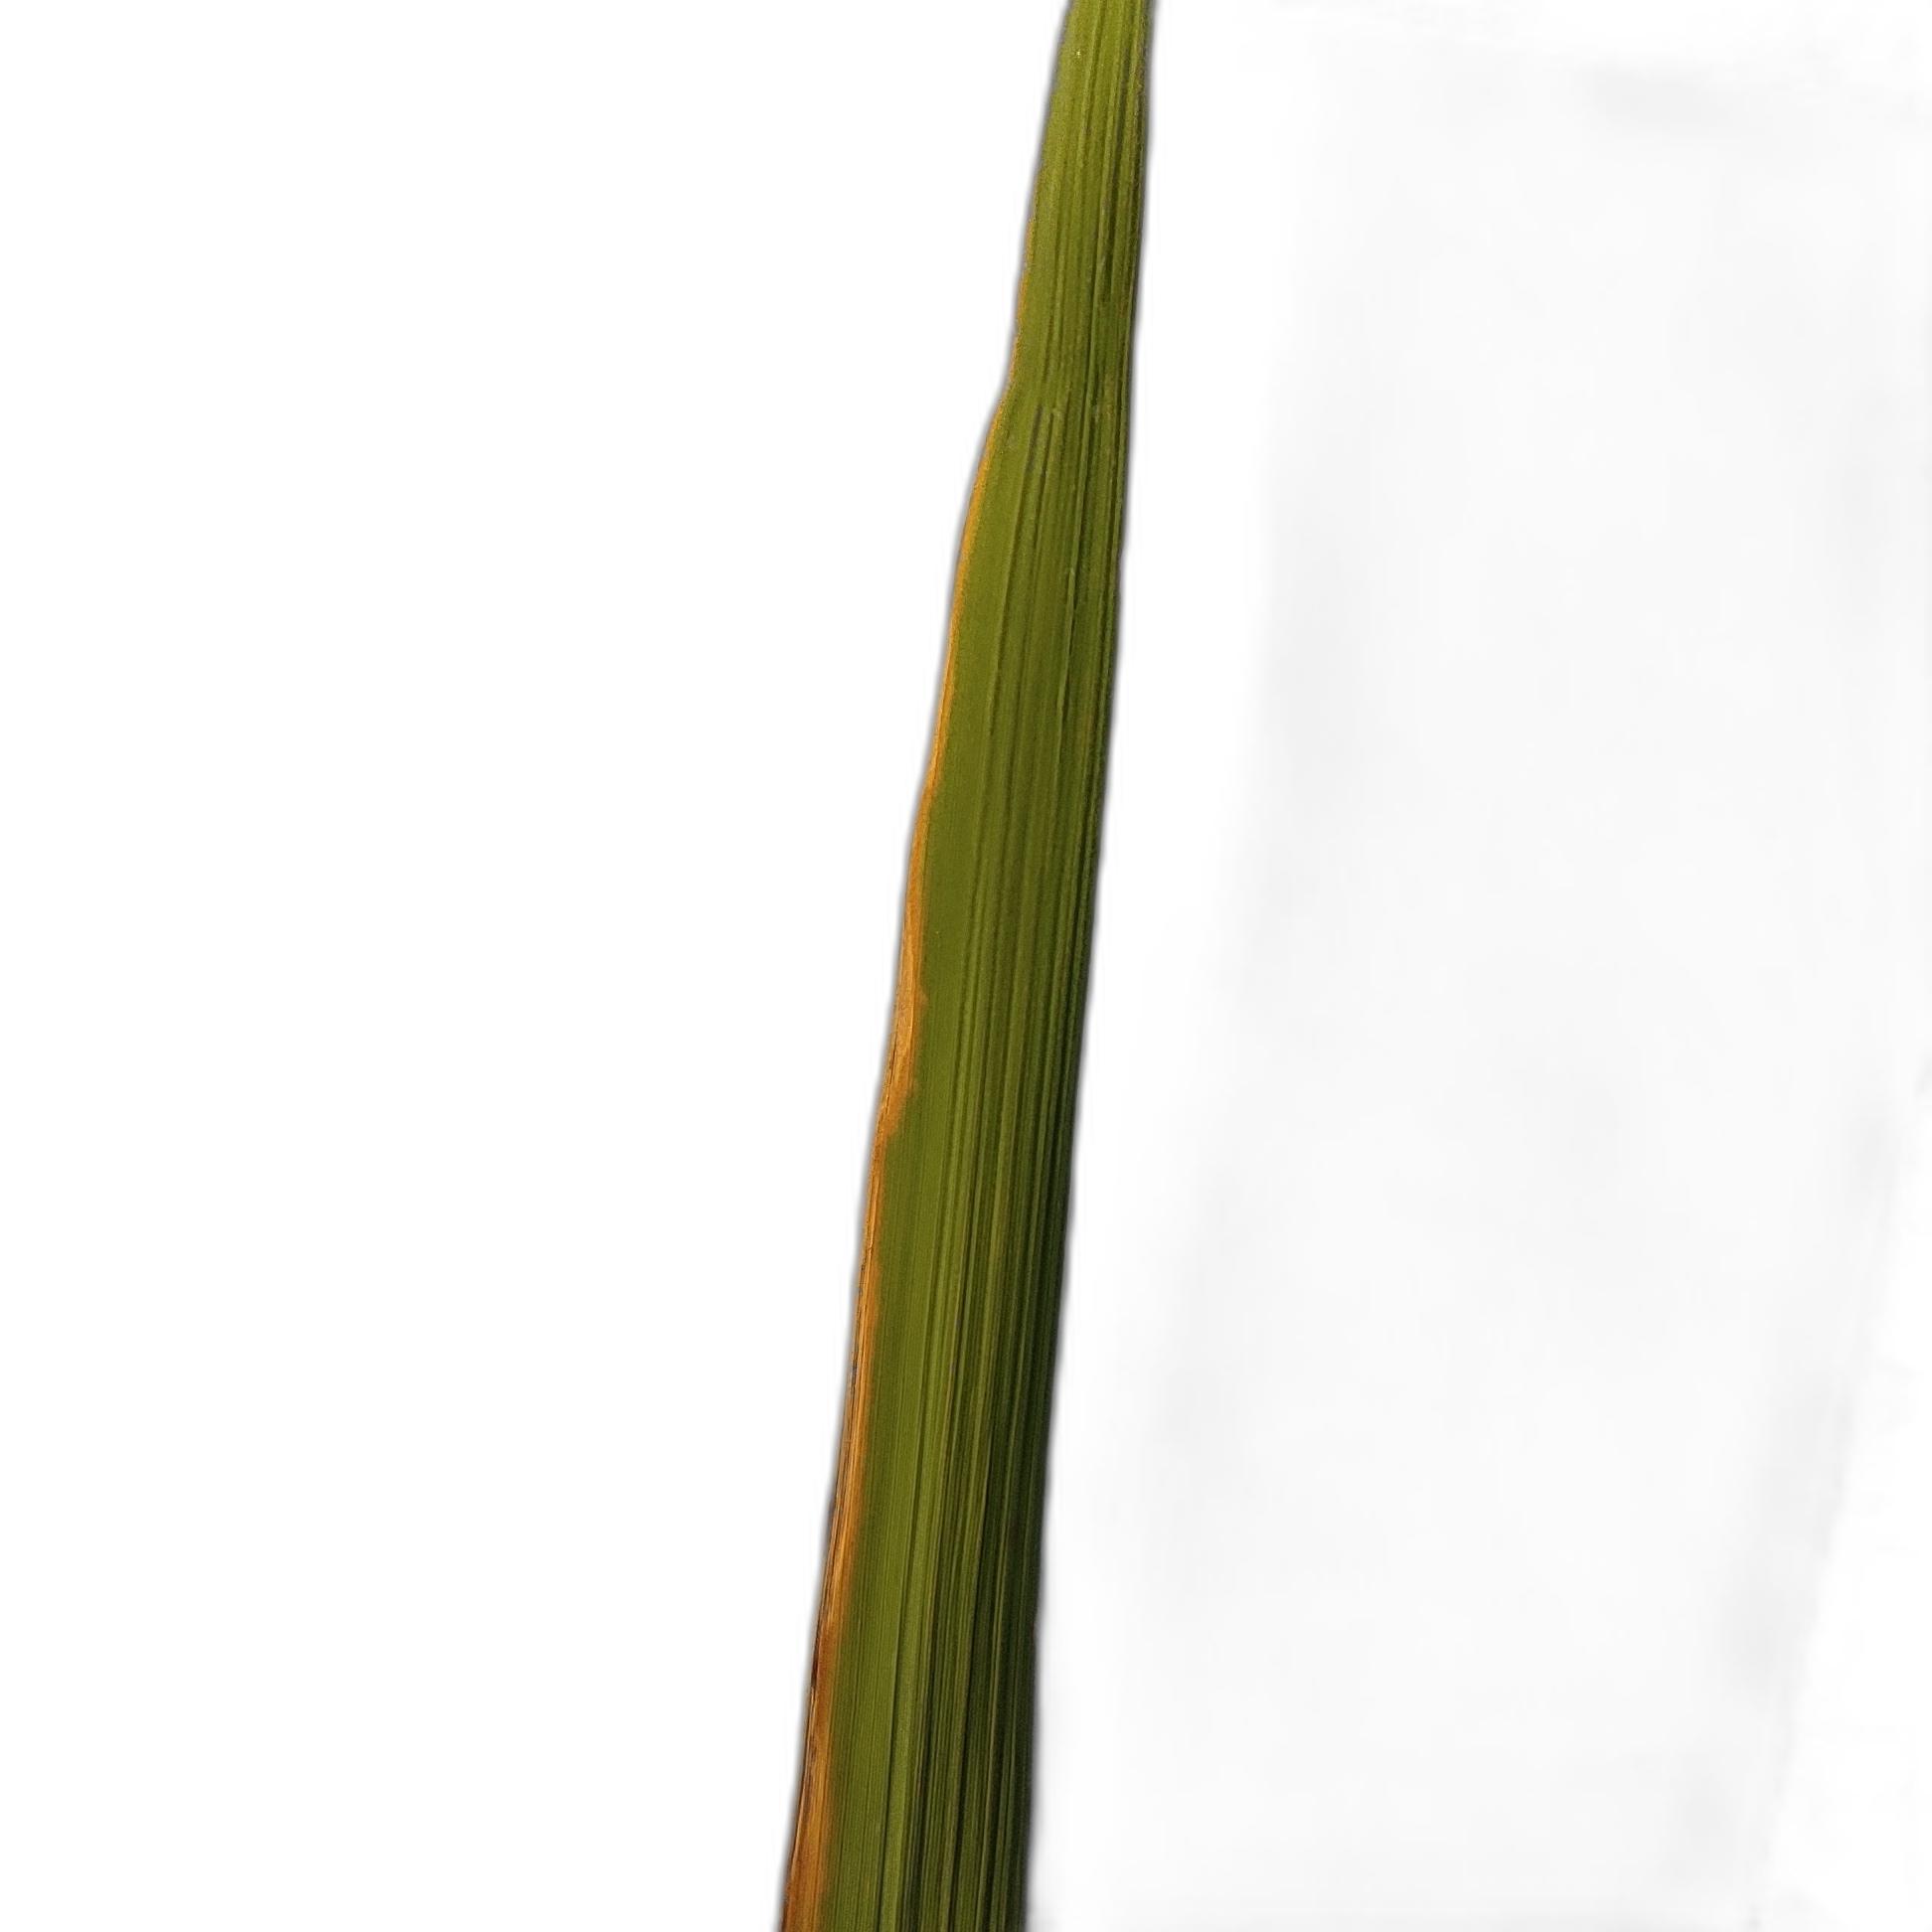
Label: Leaf Scald